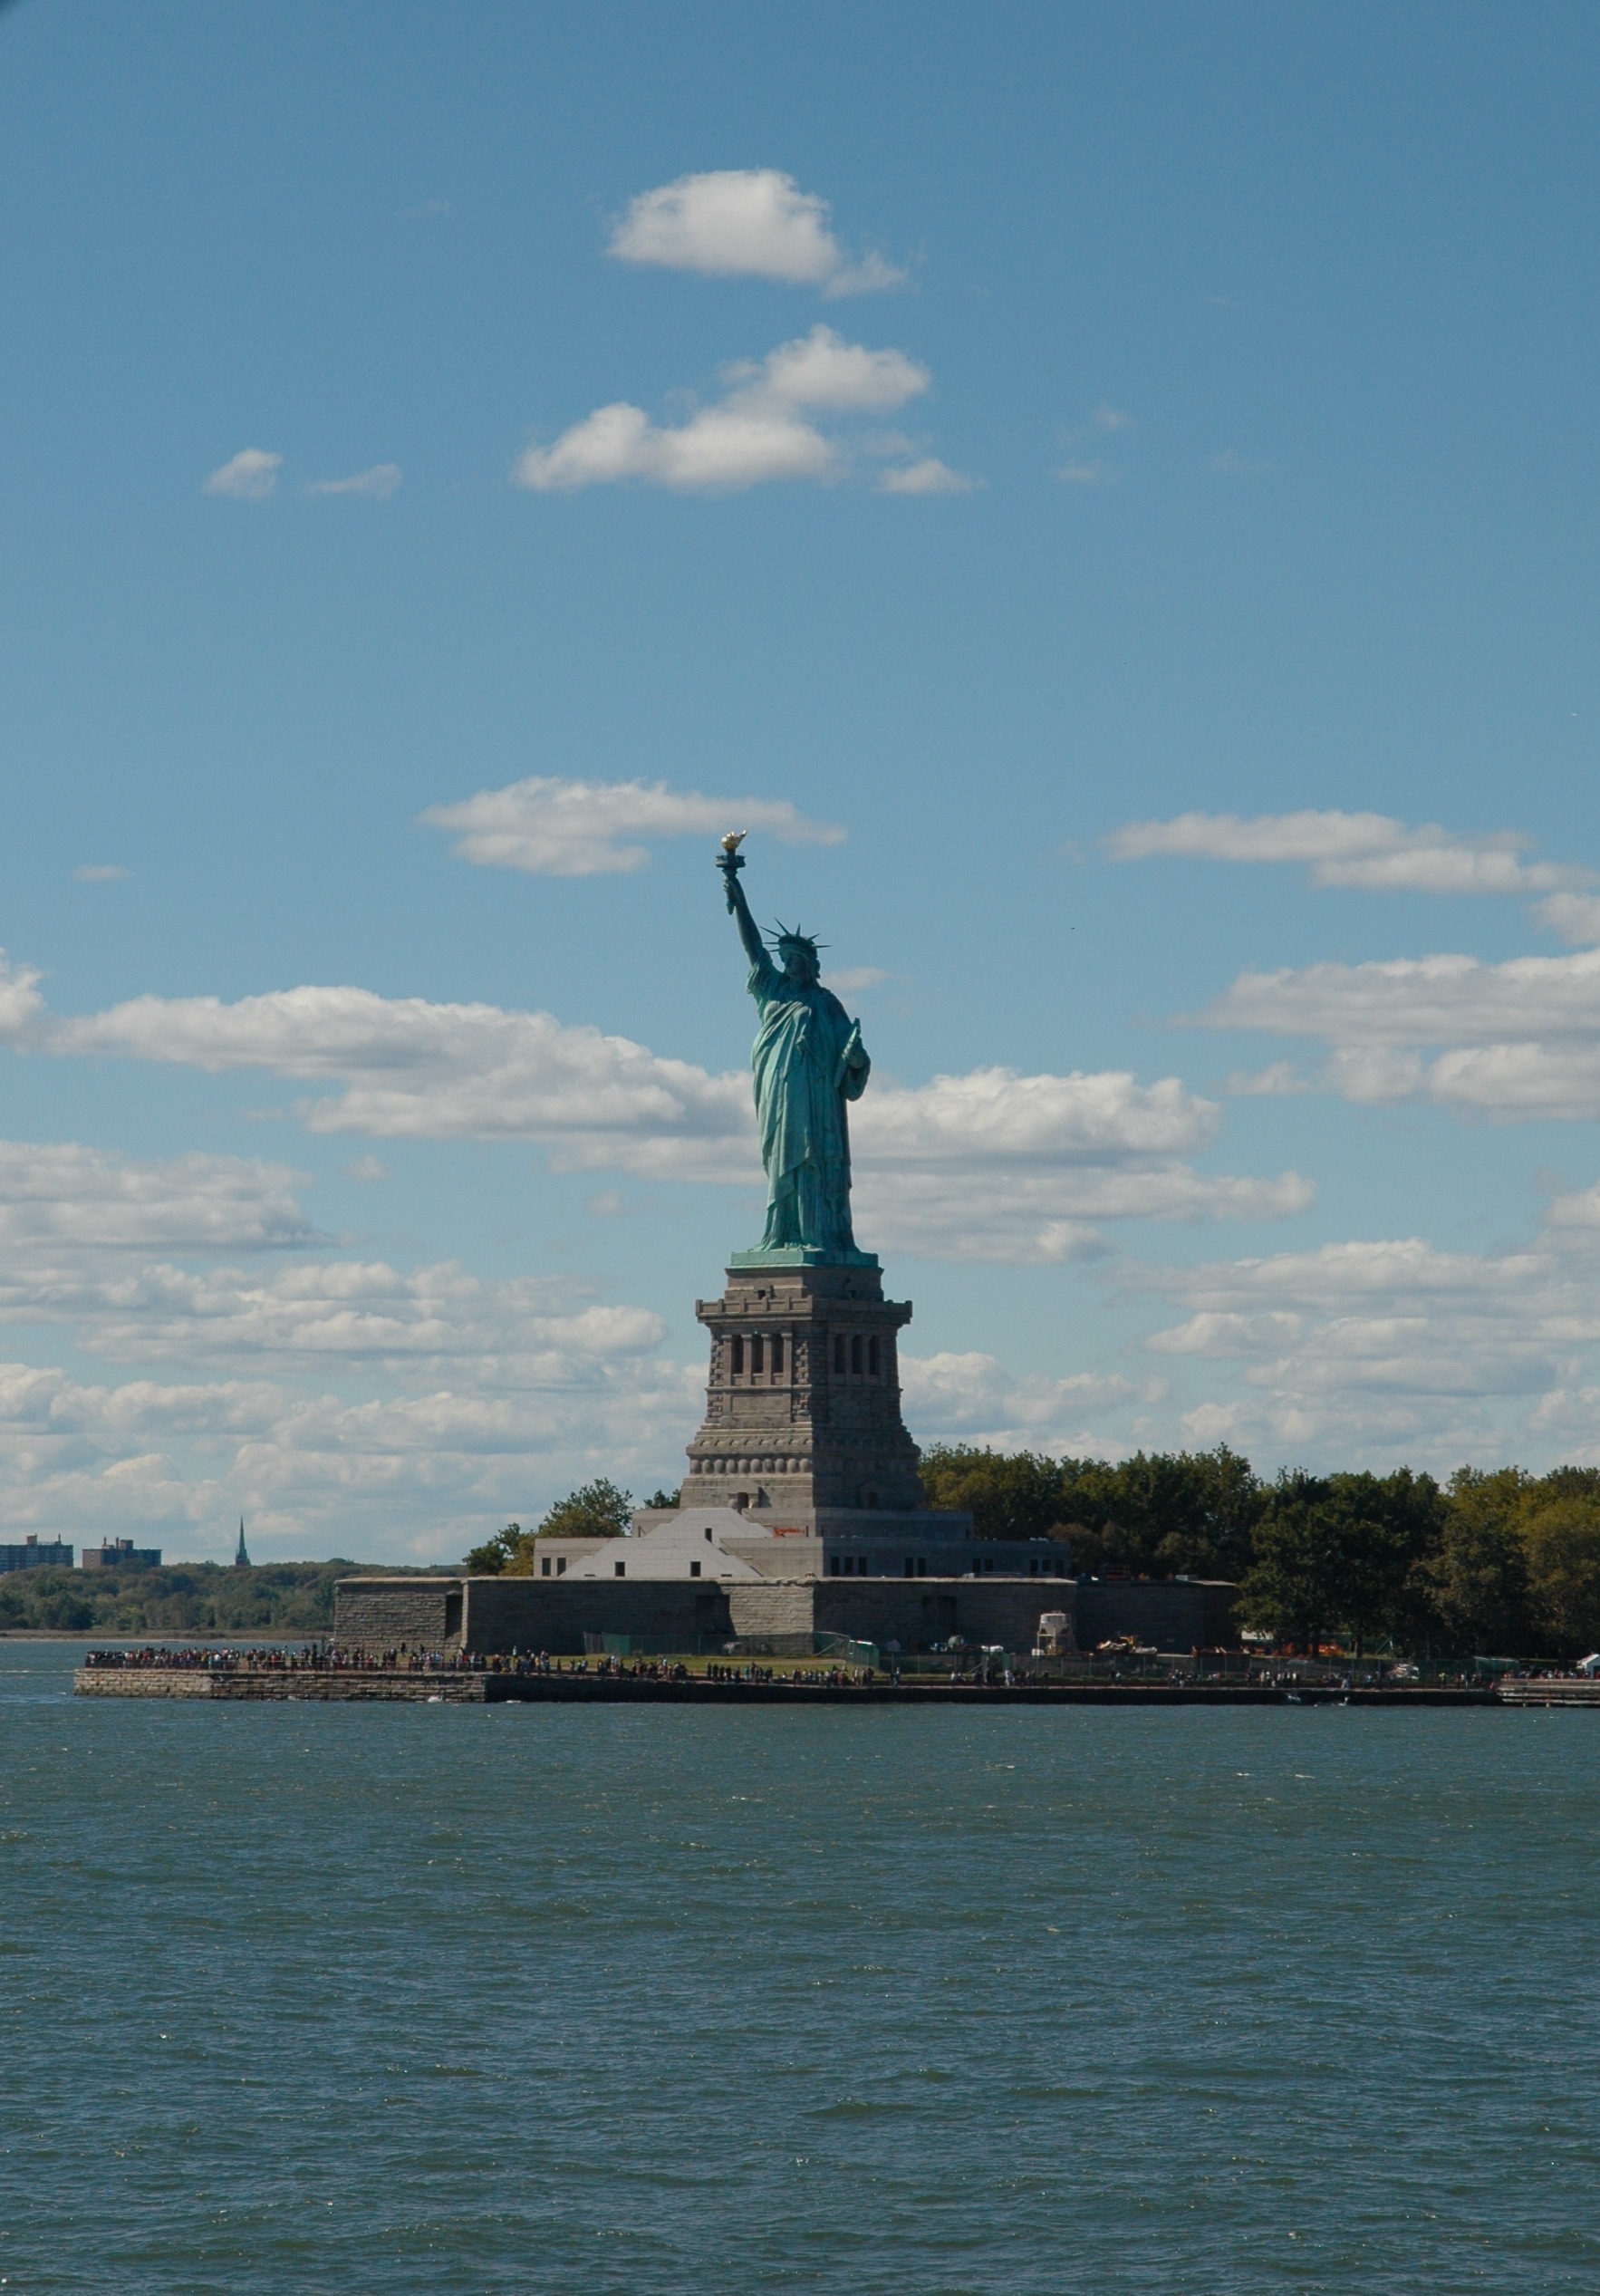
sea, coast, water, sky, new york, monument, vacation, statue, statue of liberty, tower, usa, america, bay, landmark, blue, attraction, historic, tourism, patriotism, sculpture, new, liberty, famous, york, independence, liberty statue